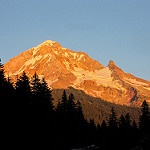
Label: mountain